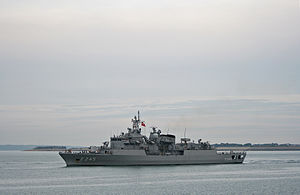
MEKO / MEKO skibe
MEKO er varemærke fra det tyske ThyssenKrupp Marine Systems, der dækker over en række krigsskibe.